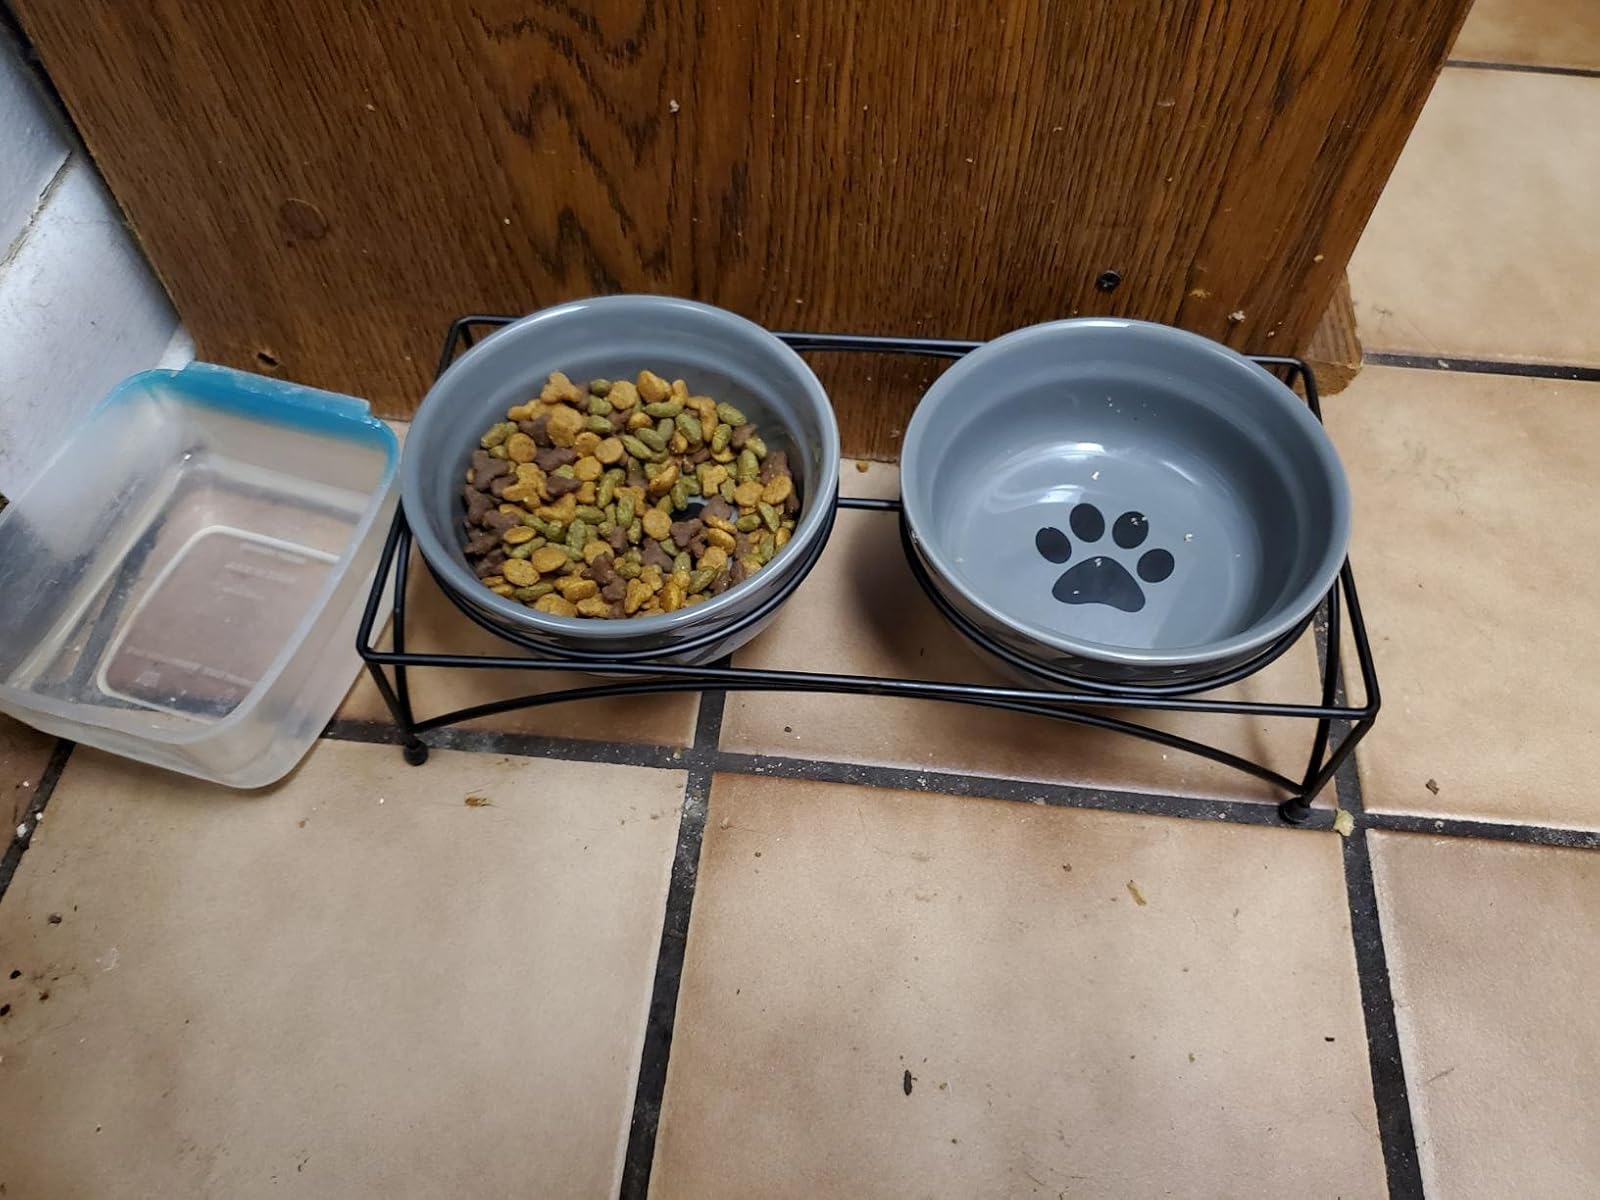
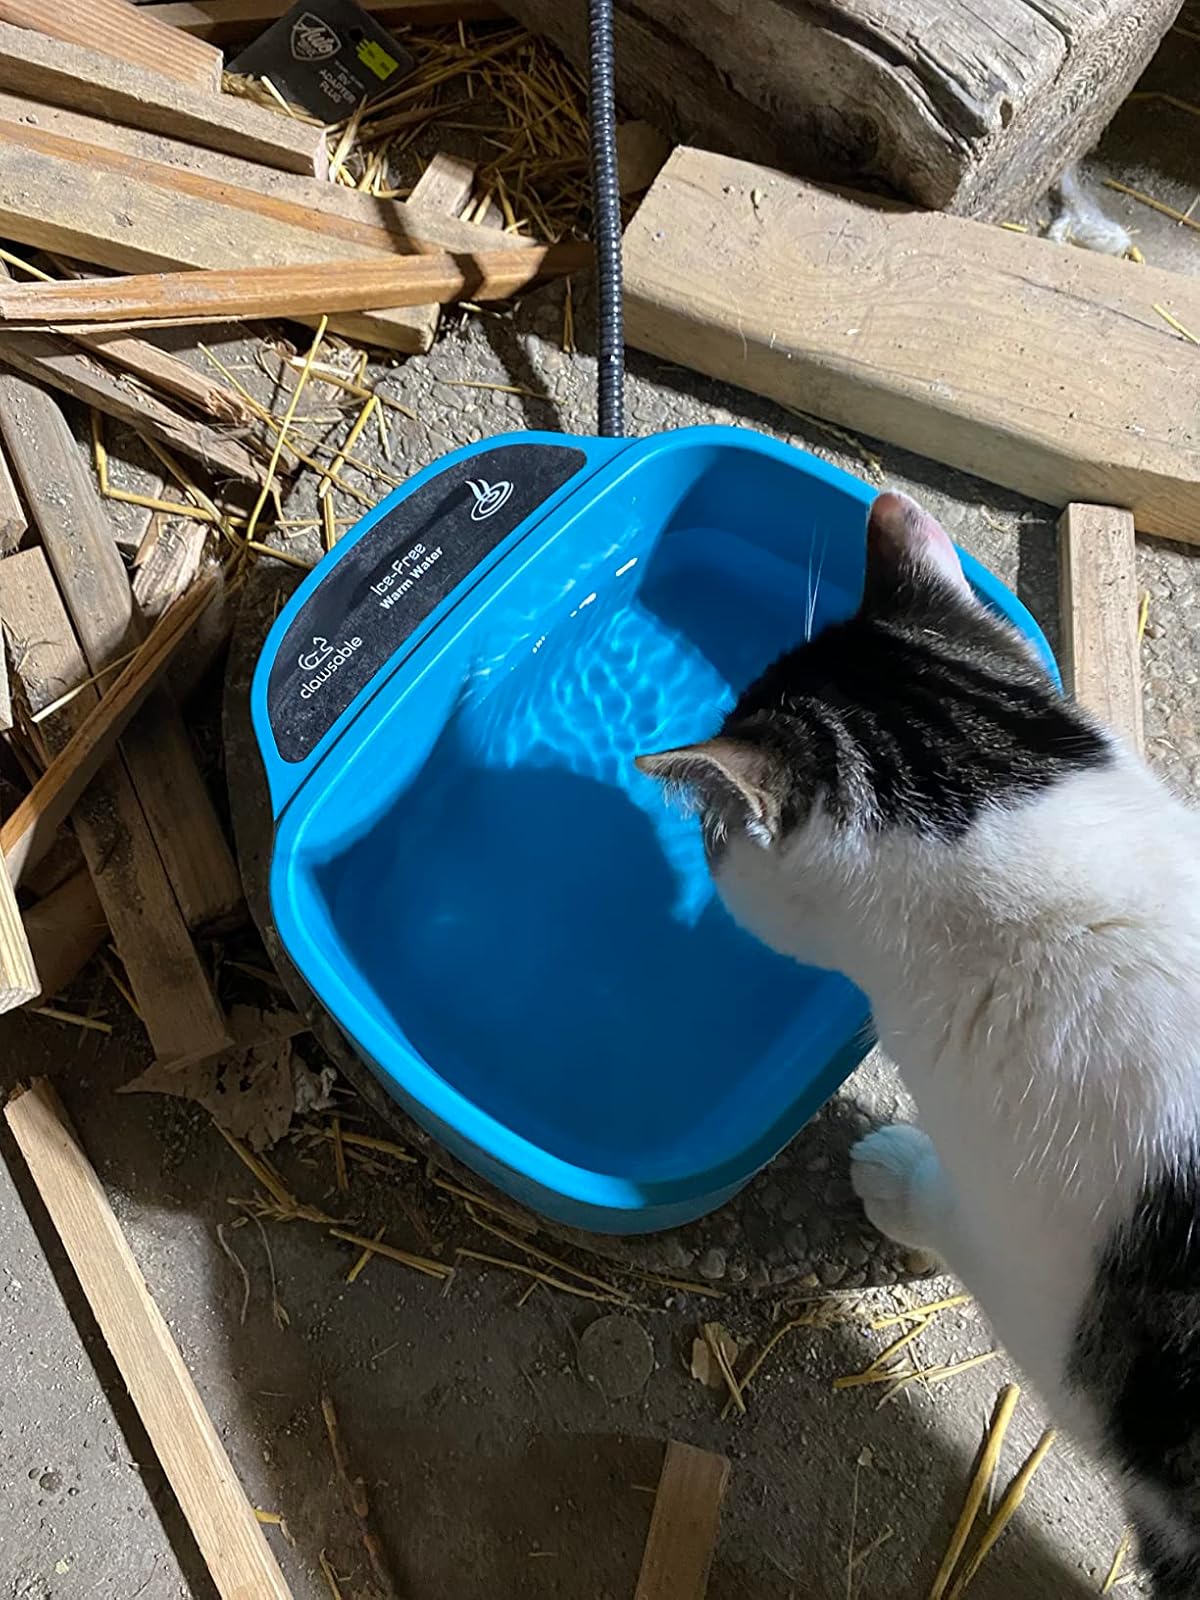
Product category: items_bowl
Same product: no